NASCAR Thunder 2002

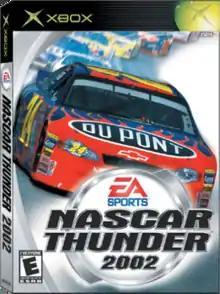
Xbox cover art featuring the car of Jeff Gordon

NASCAR Thunder 2002 is a 2001 racing simulator video game developed by EA Tiburon and published by EA Sports that came out for the PlayStation, PlayStation 2, and Xbox. It is the fifth game in the "EA Sports NASCAR" series of video games following "NASCAR 2001", and is the first of the series to have a new title (the other games simply read "NASCAR", followed by the year).